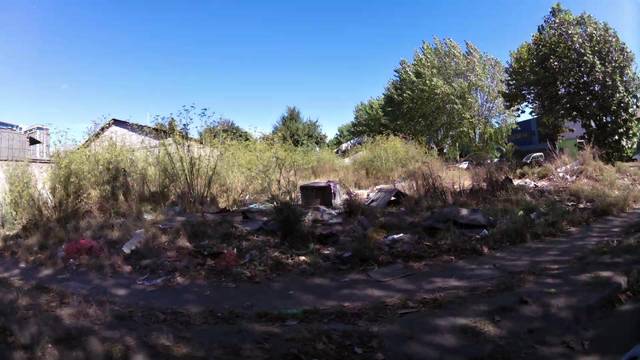
Region: Chile
Coordinates: -36.833, -73.06